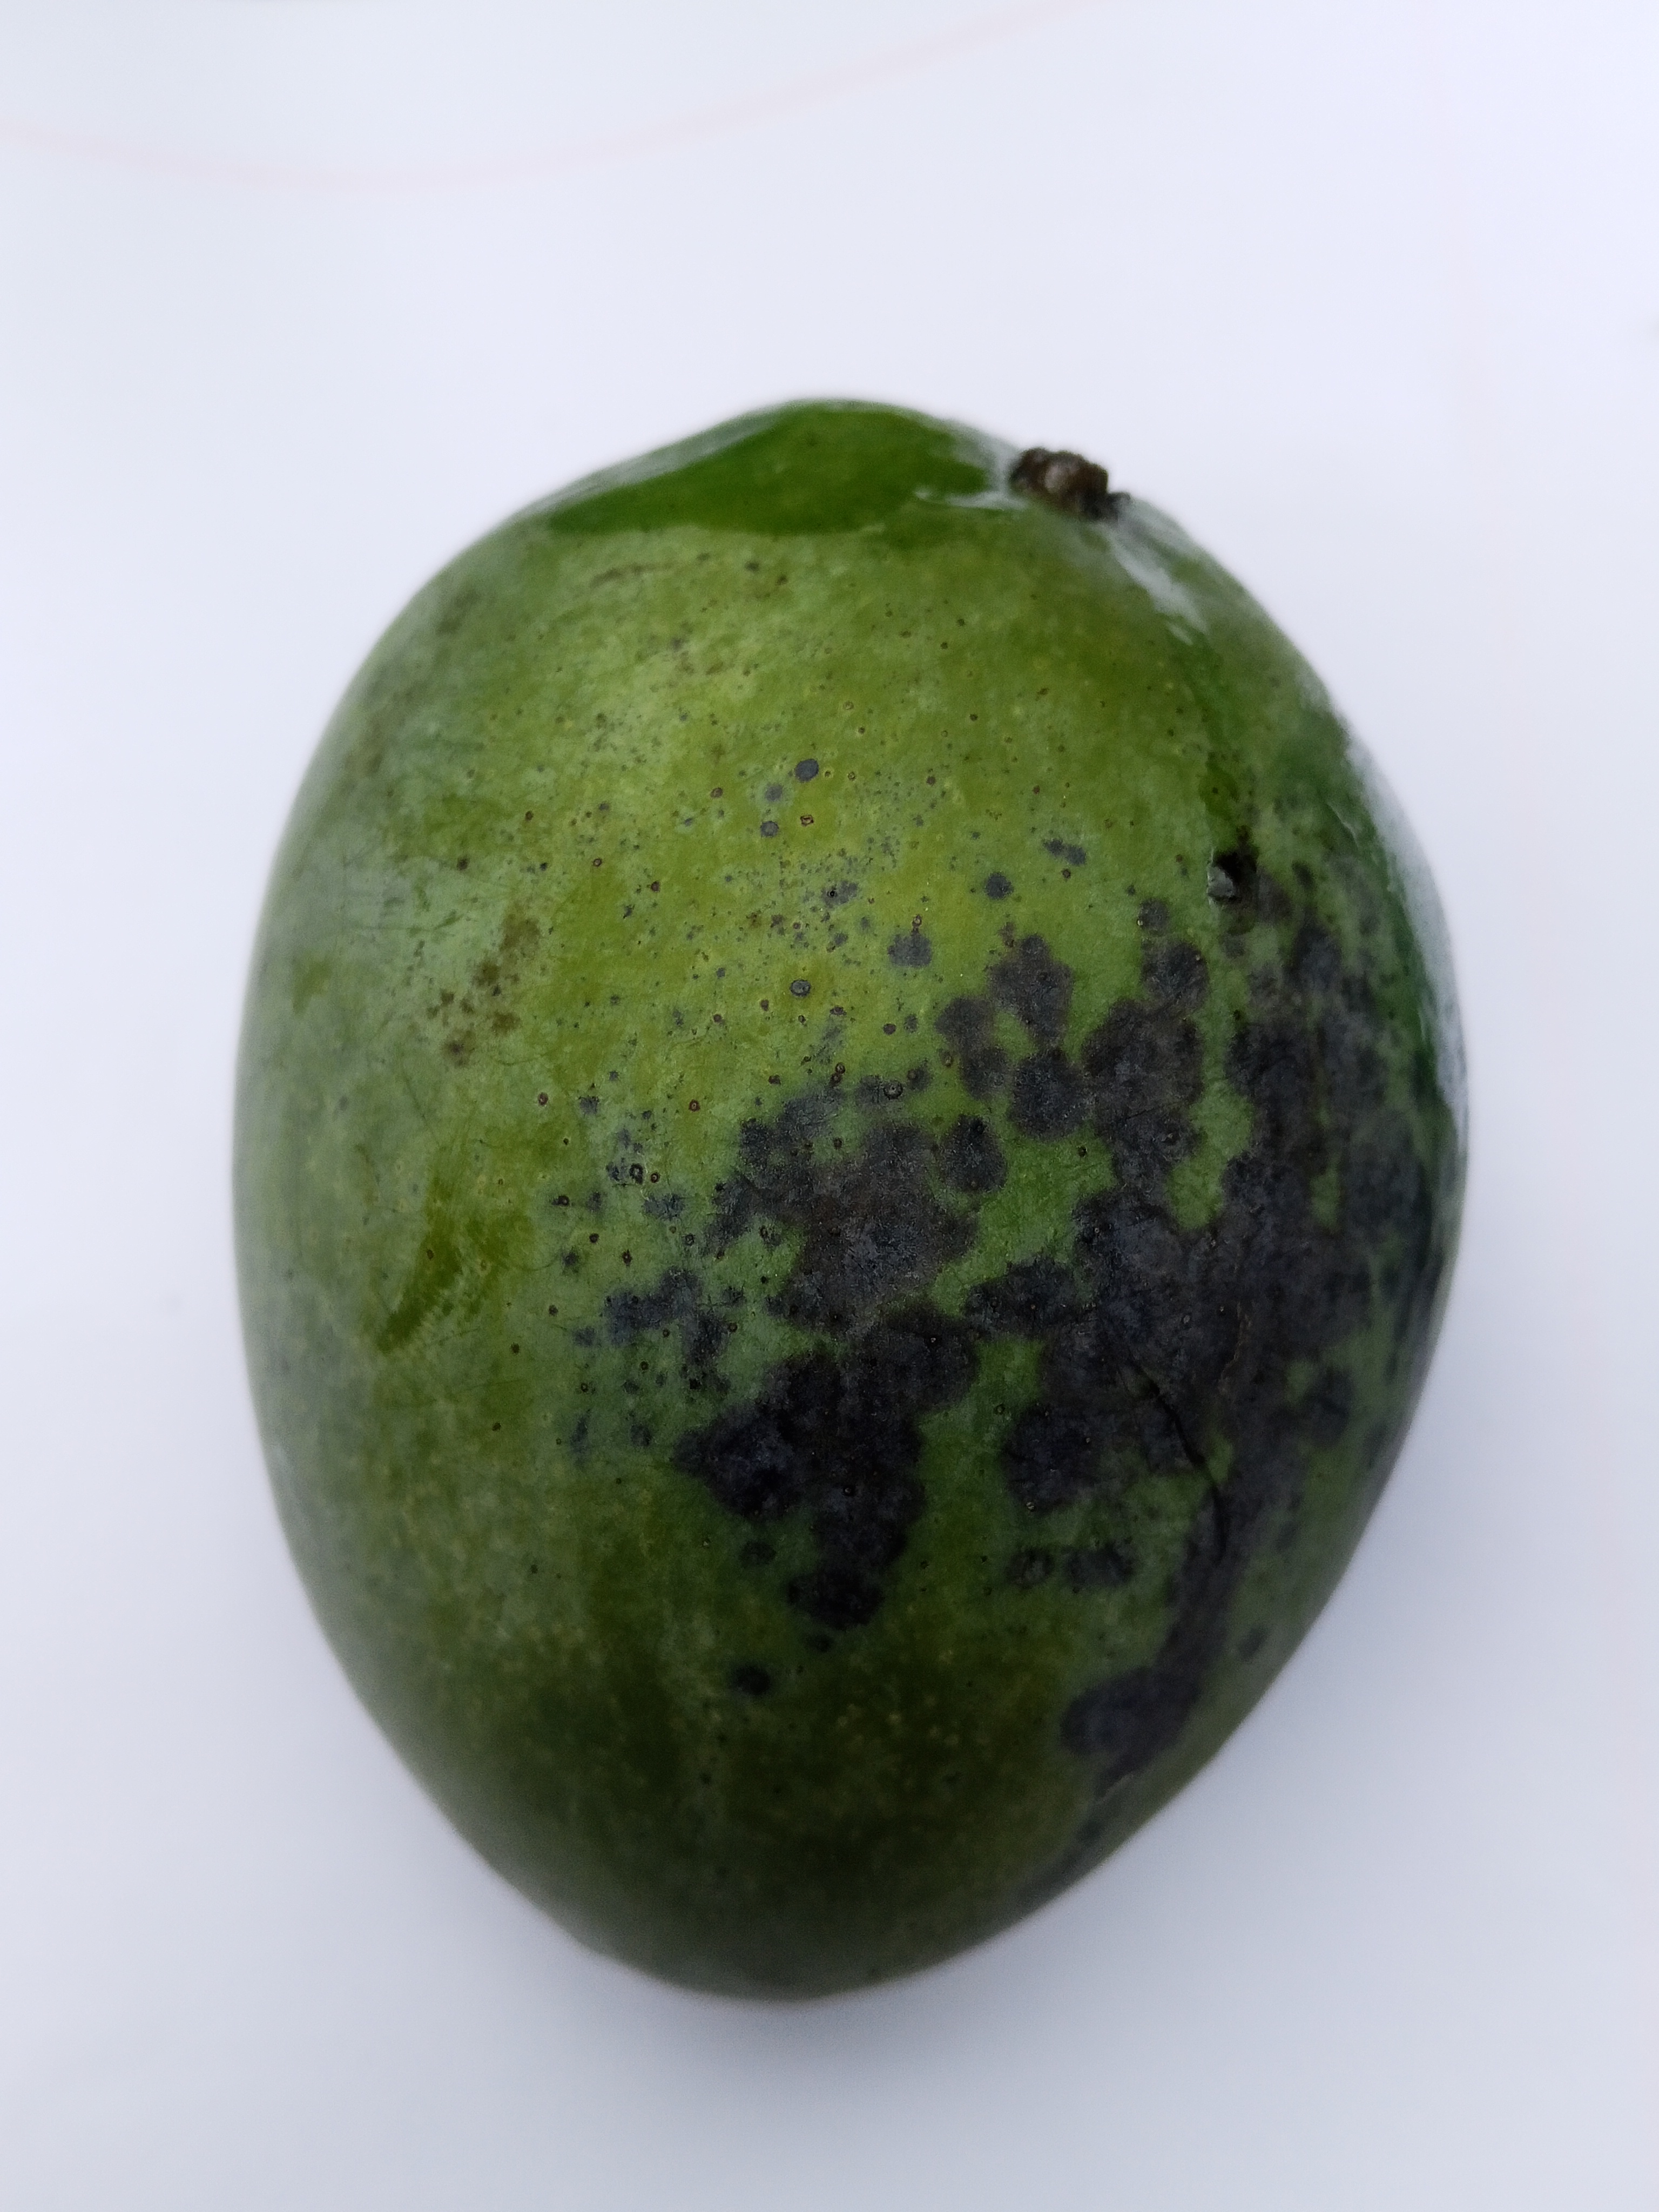
Mango variety: Bari 4